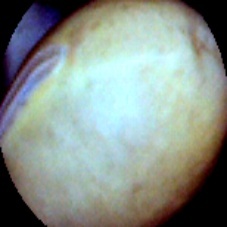
Label: Intact